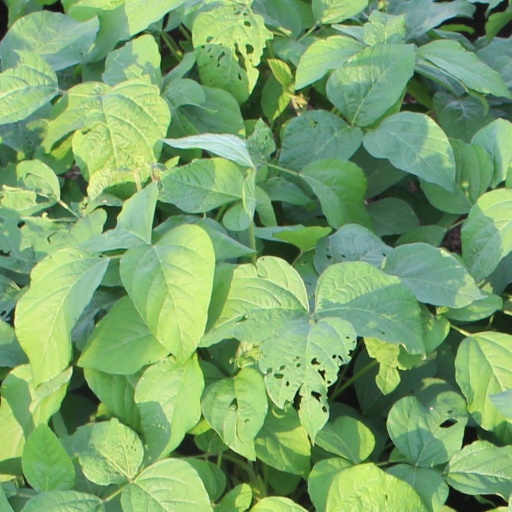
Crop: soybean